Clas Åkesson Tott the Younger

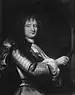
Clas Åkesson Tott the Younger by an unknown author

Count Clas Åkesson Tott, also Claes, Klaus, Claudius or Clas Åkesson Tott the Younger (Ekolsund Castle, 14 August 1630 - Paris, 12 July 1674) was a Swedish noble, Field marshal and statesman.